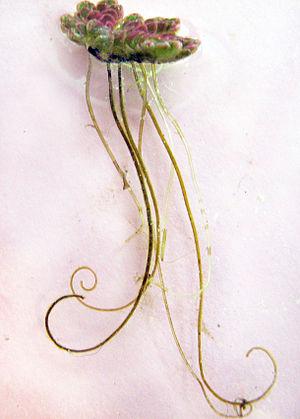
Azolla filiculoides, comme d'autres azollas est une petite fougère aquatique flottante originaire des zones tempérées chaudes et tropicales, de la famille des Salviniaceae.